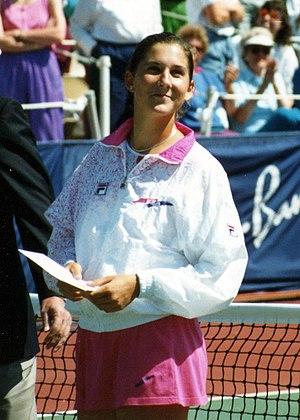
Monica Seles en 1991
Monica Seles, née le 2 décembre 1973 à Novi Sad, est une joueuse de tennis de l'ex-Yougoslavie, naturalisée américaine en 1994.
Stefanie Maria Graf, dite Steffi Graf, est une joueuse de tennis allemande, née le 14 juin 1969 à Mannheim en République fédérale d'Allemagne.
Novi Sad est une ville et une municipalité de Serbie située dans la province autonome de Voïvodine et dans le district de Bačka méridionale. Selon les données du recensement de 2011, la ville intra muros compte 231 798 habitants, la municipalité 307 760 et le territoire métropolitain de Novi Sad, appelé Ville de Novi Sad, 341 625.